2018 GT Series Sprint Cup

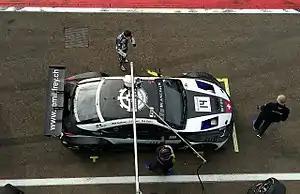
Christian Klien in the pits at Circuit Zolder.

Championship points were awarded for the first ten positions in each race. The pole-sitter also received one point and entries were required to complete 75% of the winning car's race distance in order to be classified and earn points. Individual drivers were required to participate for a minimum of 25 minutes in order to earn championship points in any race. A new points system was introduced this season. It takes the maximum points an entry could earn in the old 'Qualifying Race + Main Race'-format divided by two.